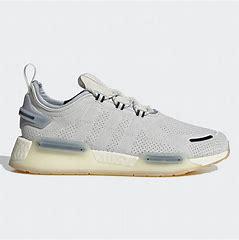
Brand: Adidas
Model: NMD Sale